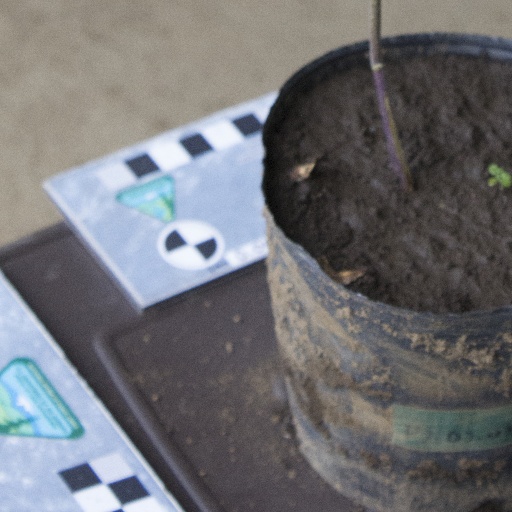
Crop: soybean